Templo Mayor

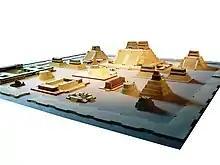
Situation of the Templo Mayor (upper centre) in the central district of Tenōchtitlan

The Sacred Precinct of the Templo Mayor was surrounded by a wall called the "coatepantli" (serpent wall). Among the most important buildings were the ballcourt, the Calmecac (area for priests), and the temples dedicated to Quetzalcoatl, Tezcatlipoca and the sun. The Templo Mayor itself delineated the eastern side of the Sacred Precinct.